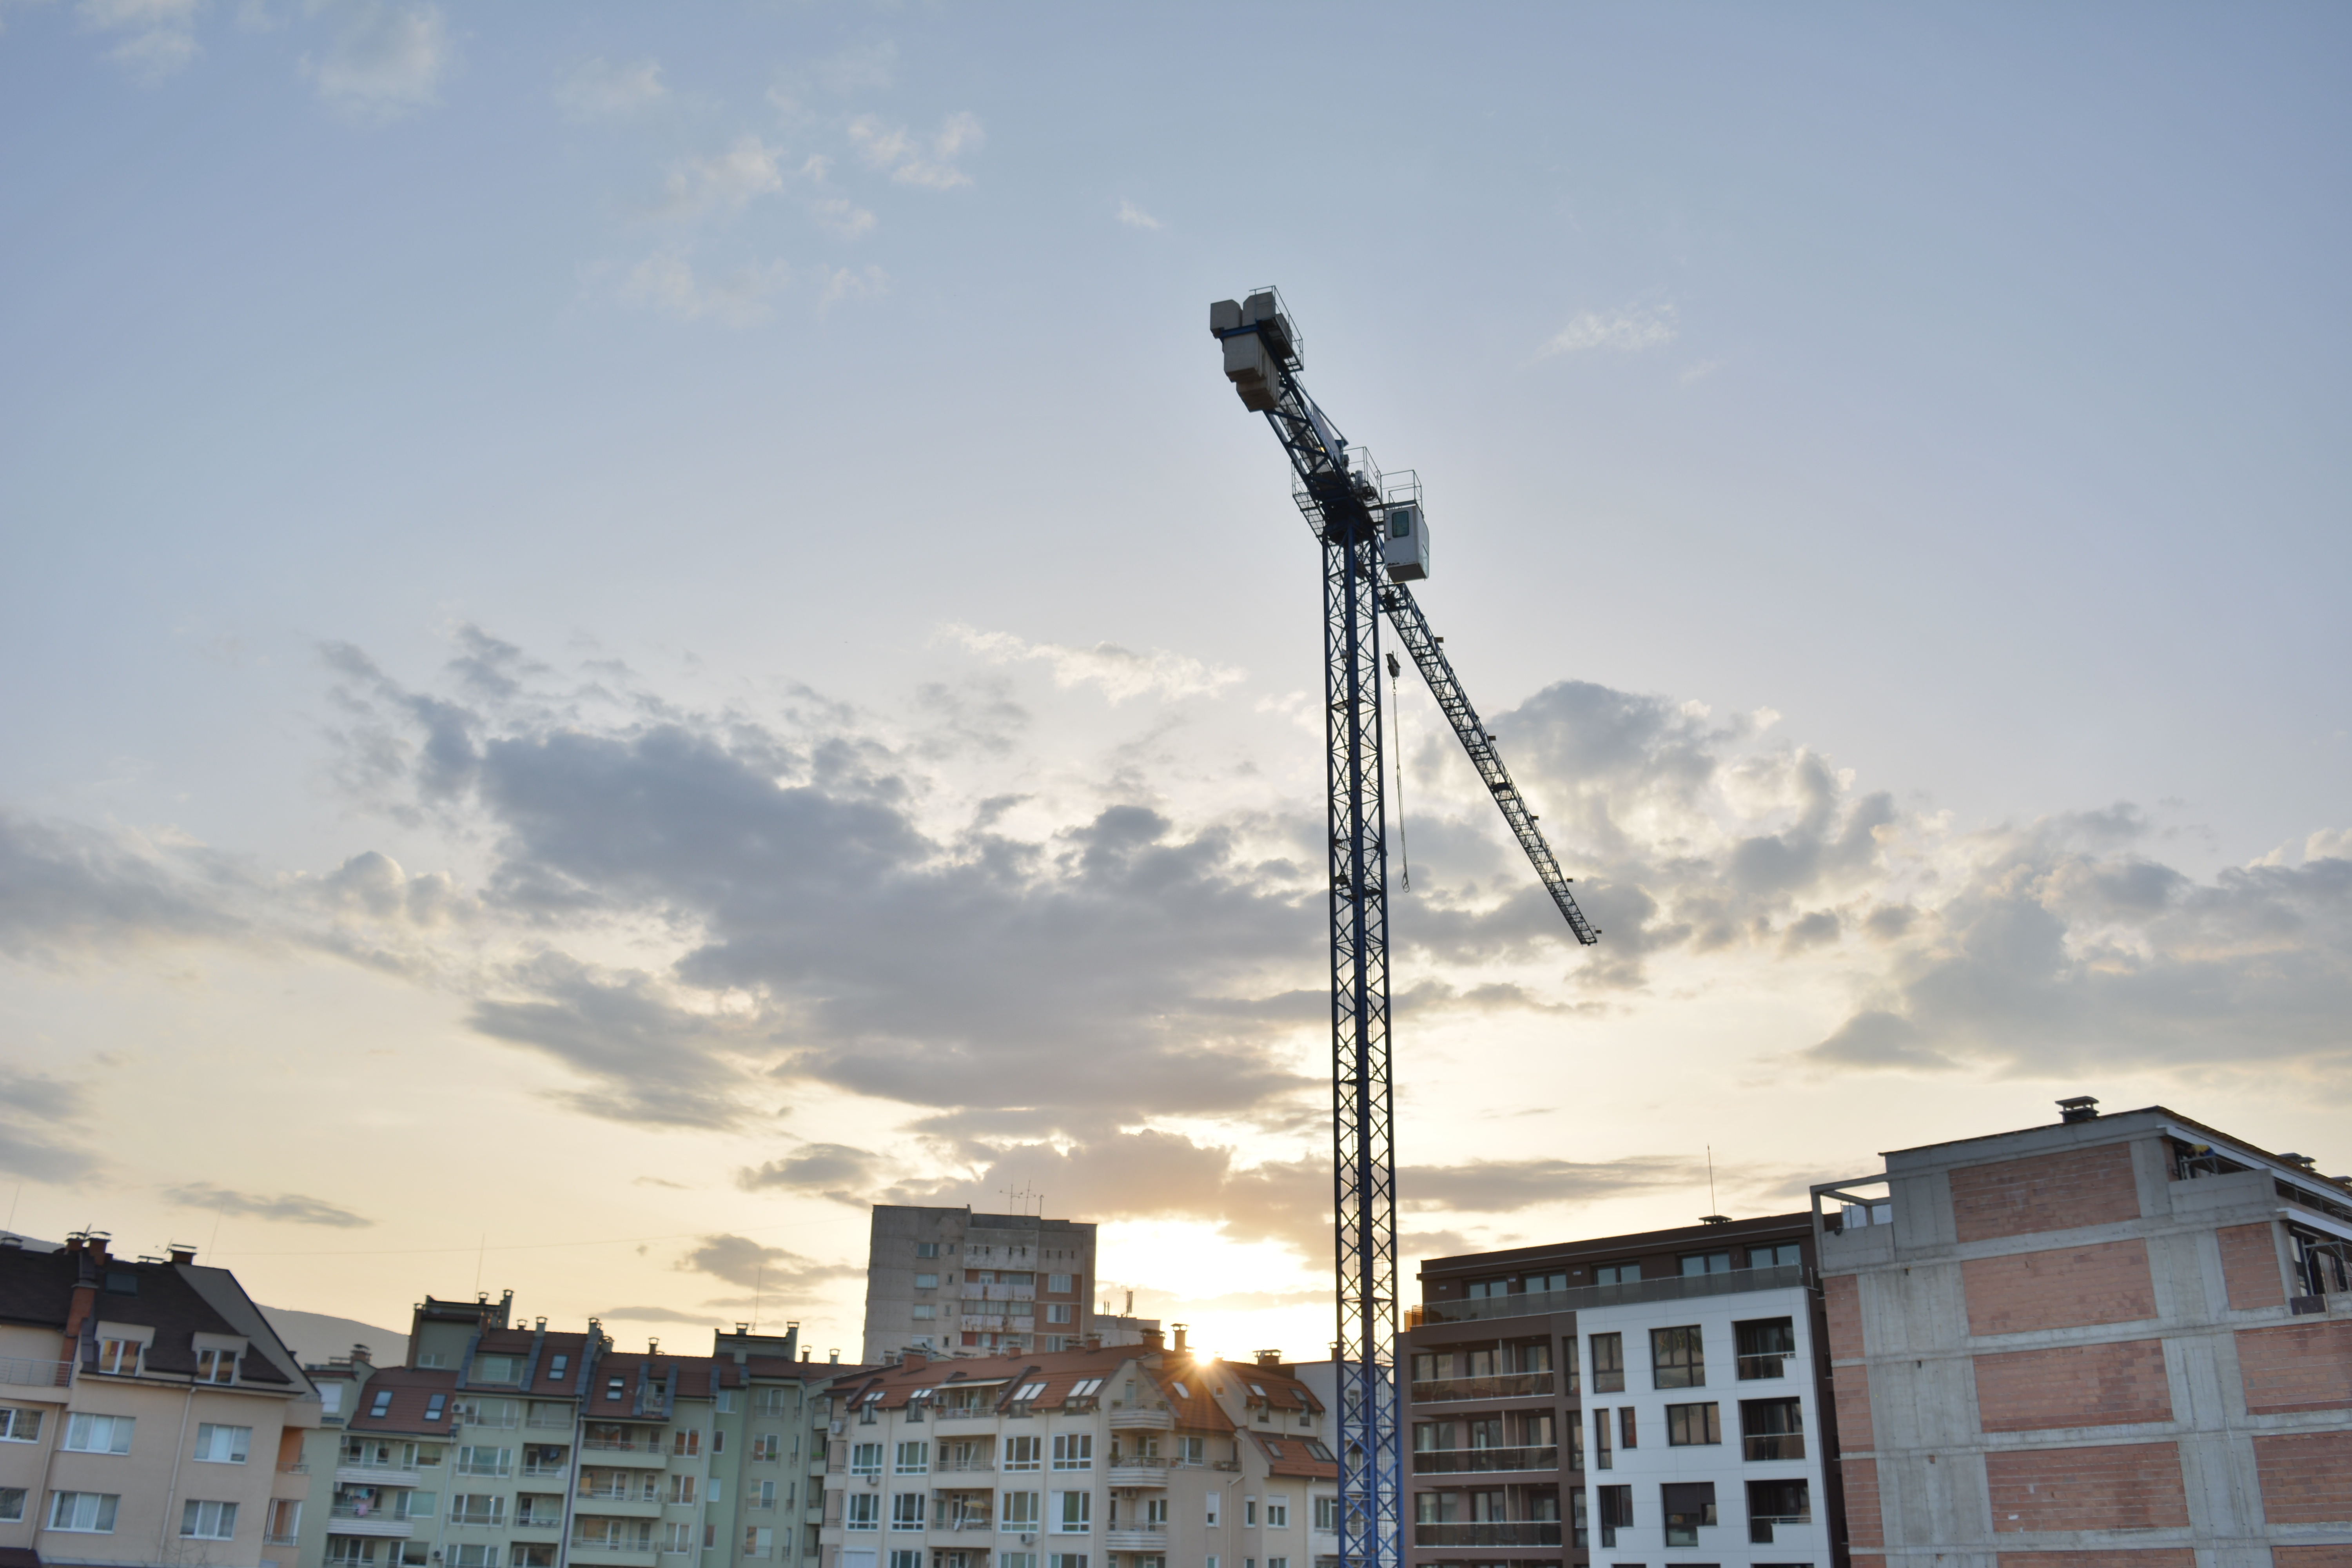
cloud, sky, skyline, city, skyscraper, cityscape, downtown, tower, tower block, urban area